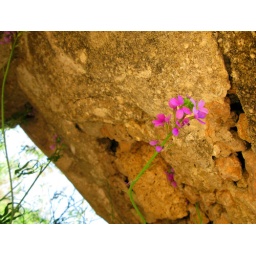
flowers in the window of the stone shelter at a farm outside rehovot